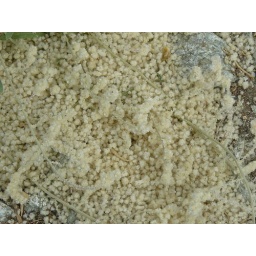
White fuzz from plant growing by base camp.